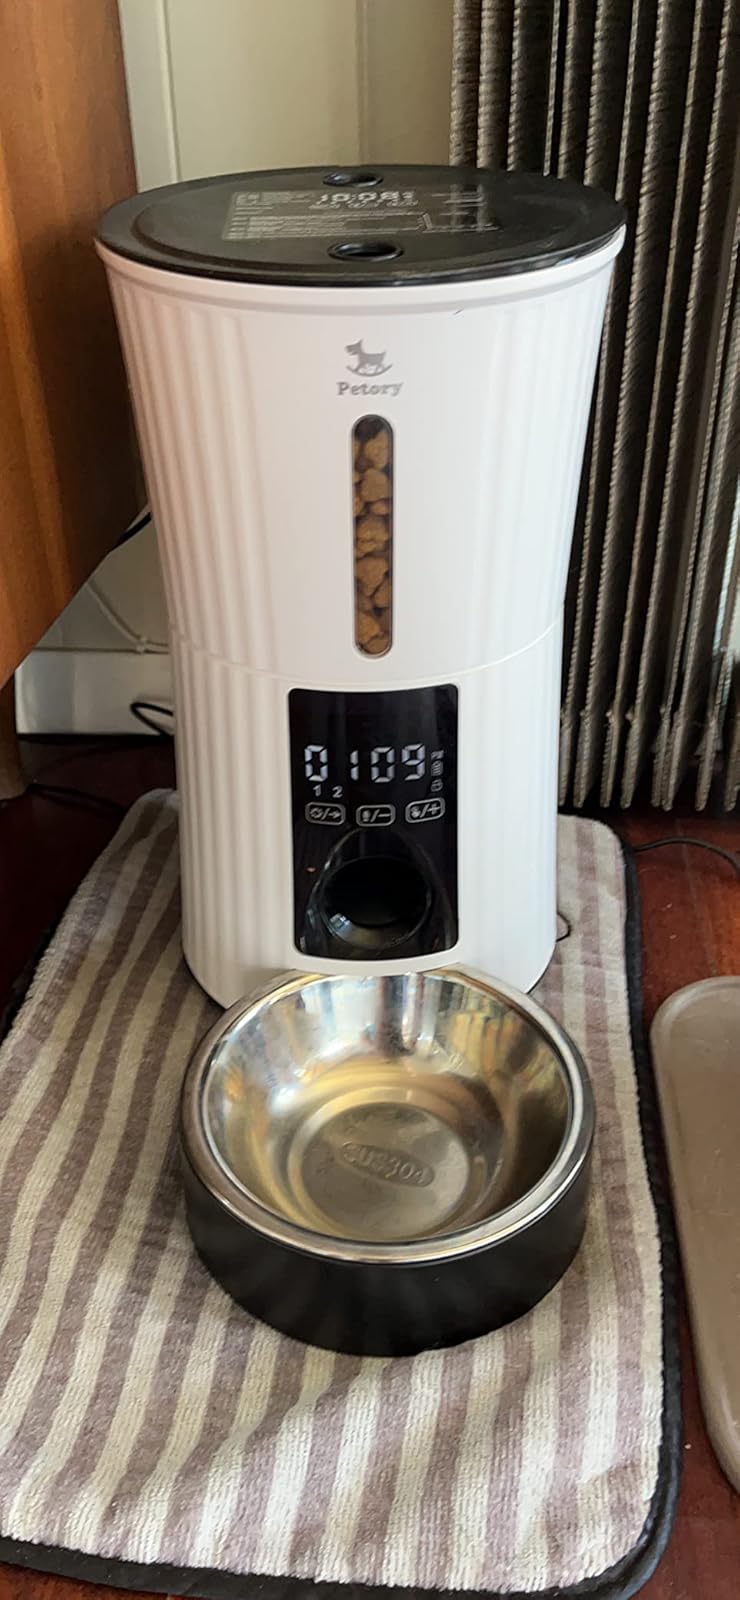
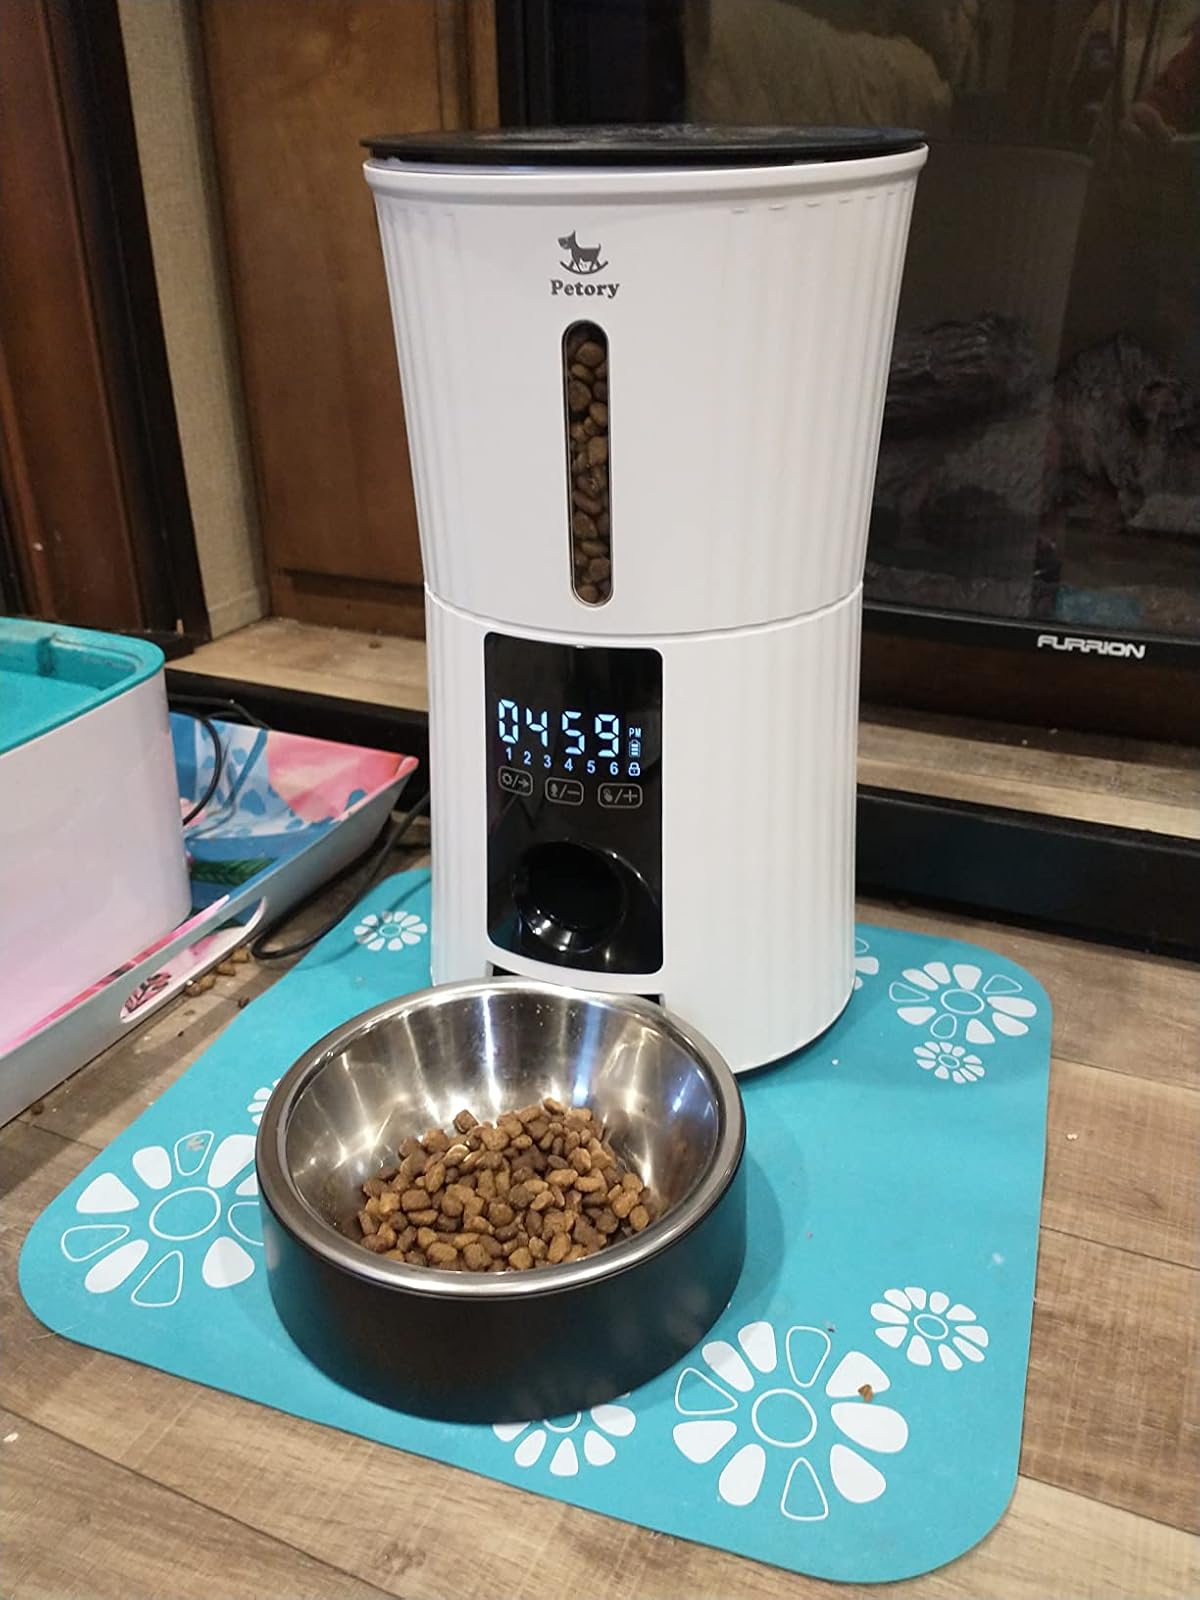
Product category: items_feeder
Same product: yes